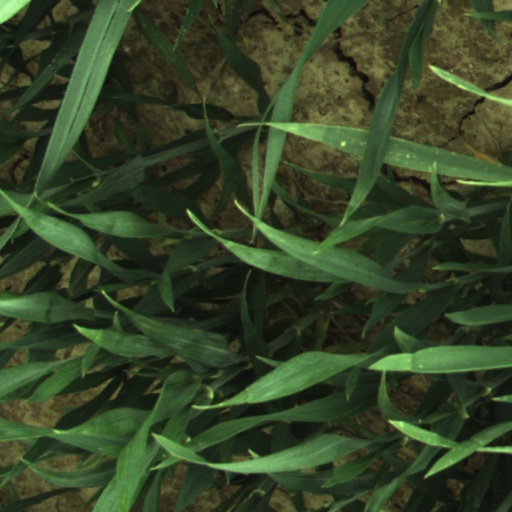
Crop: wheat